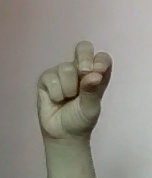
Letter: gaaf